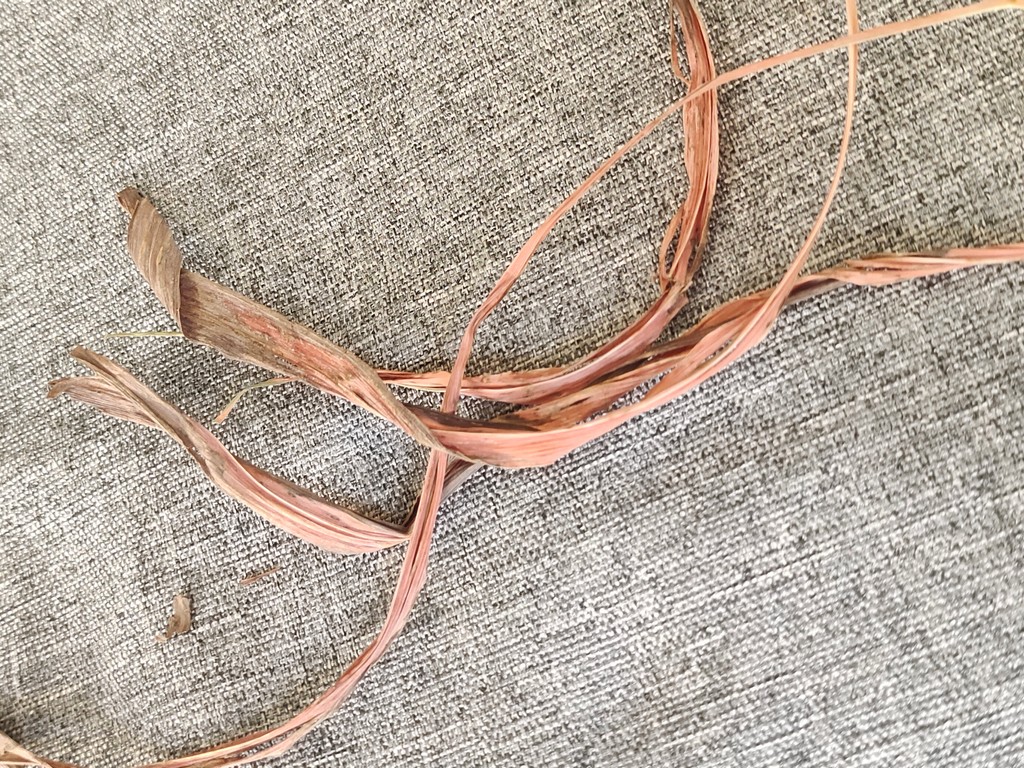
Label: Dried